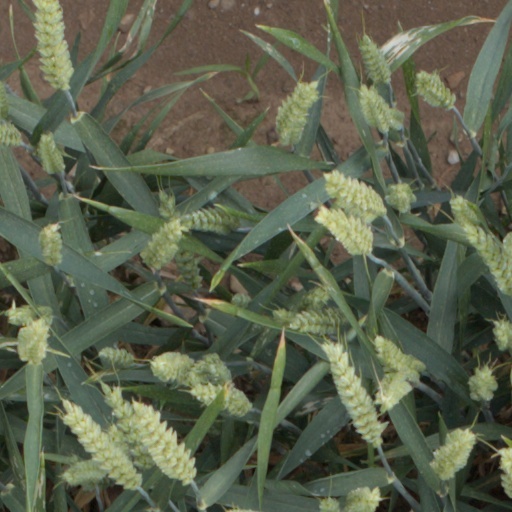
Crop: wheat